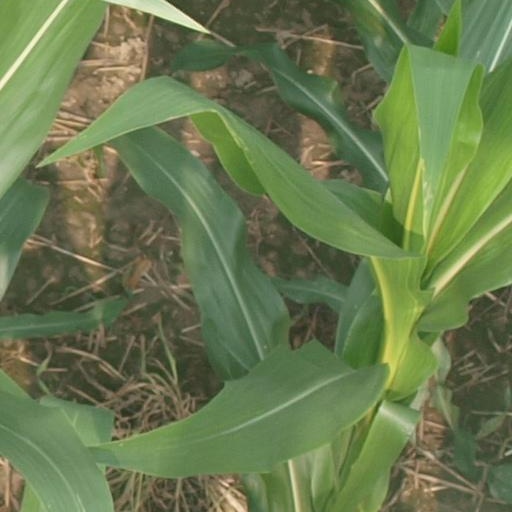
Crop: maize; corn